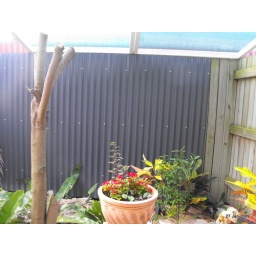
new shade installed to protect plants previously shaded by trees